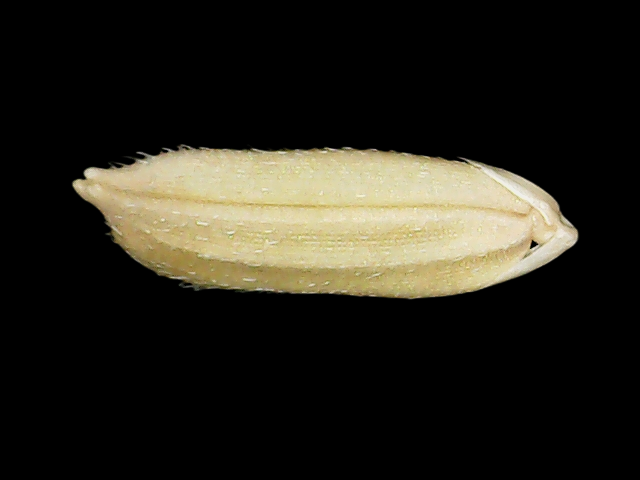
Rice variety: Bd30